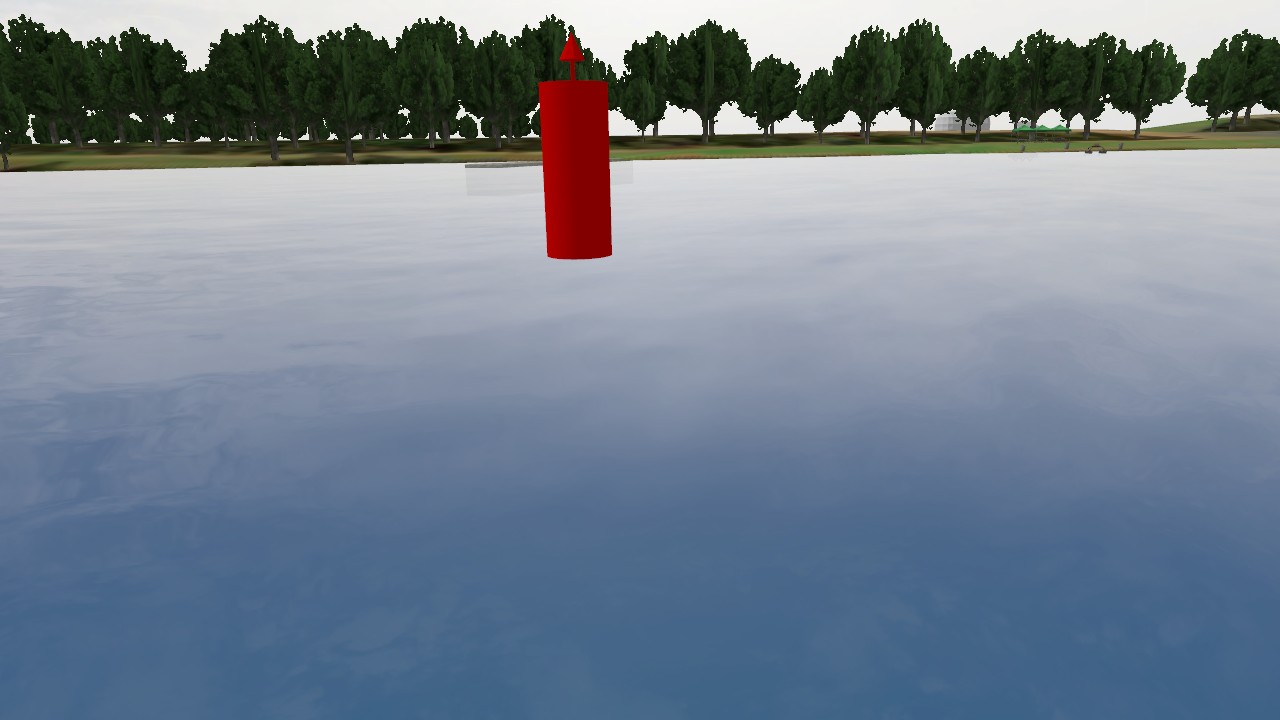
Label: lateral_starboard
Descriptions: red lateral mark on the starboard side ||| starboard-hand buoy painted in solid red ||| red cone-shaped top mark ||| uniform red surface without any stripes